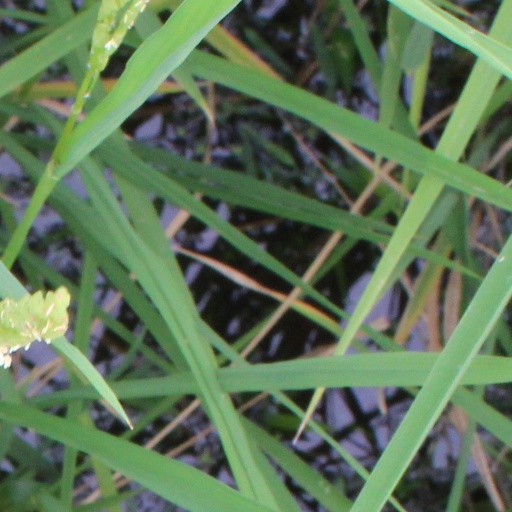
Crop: rice